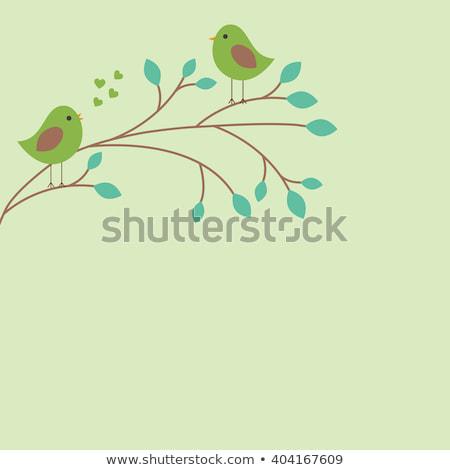
vector card with a romantic theme .
Relation: Visible, Subjective